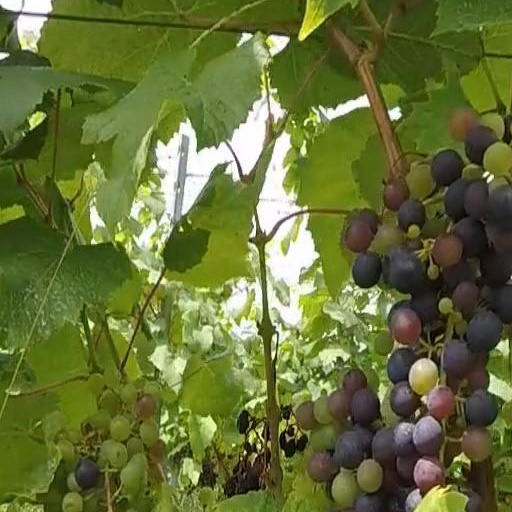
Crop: grape